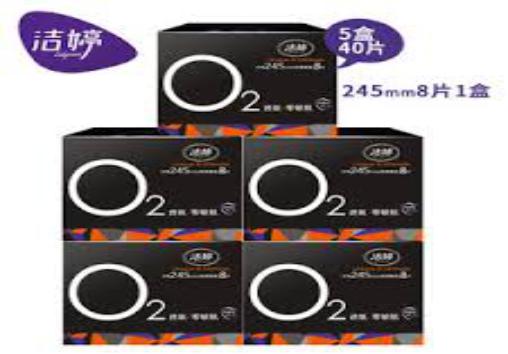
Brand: ladycare
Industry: Necessities